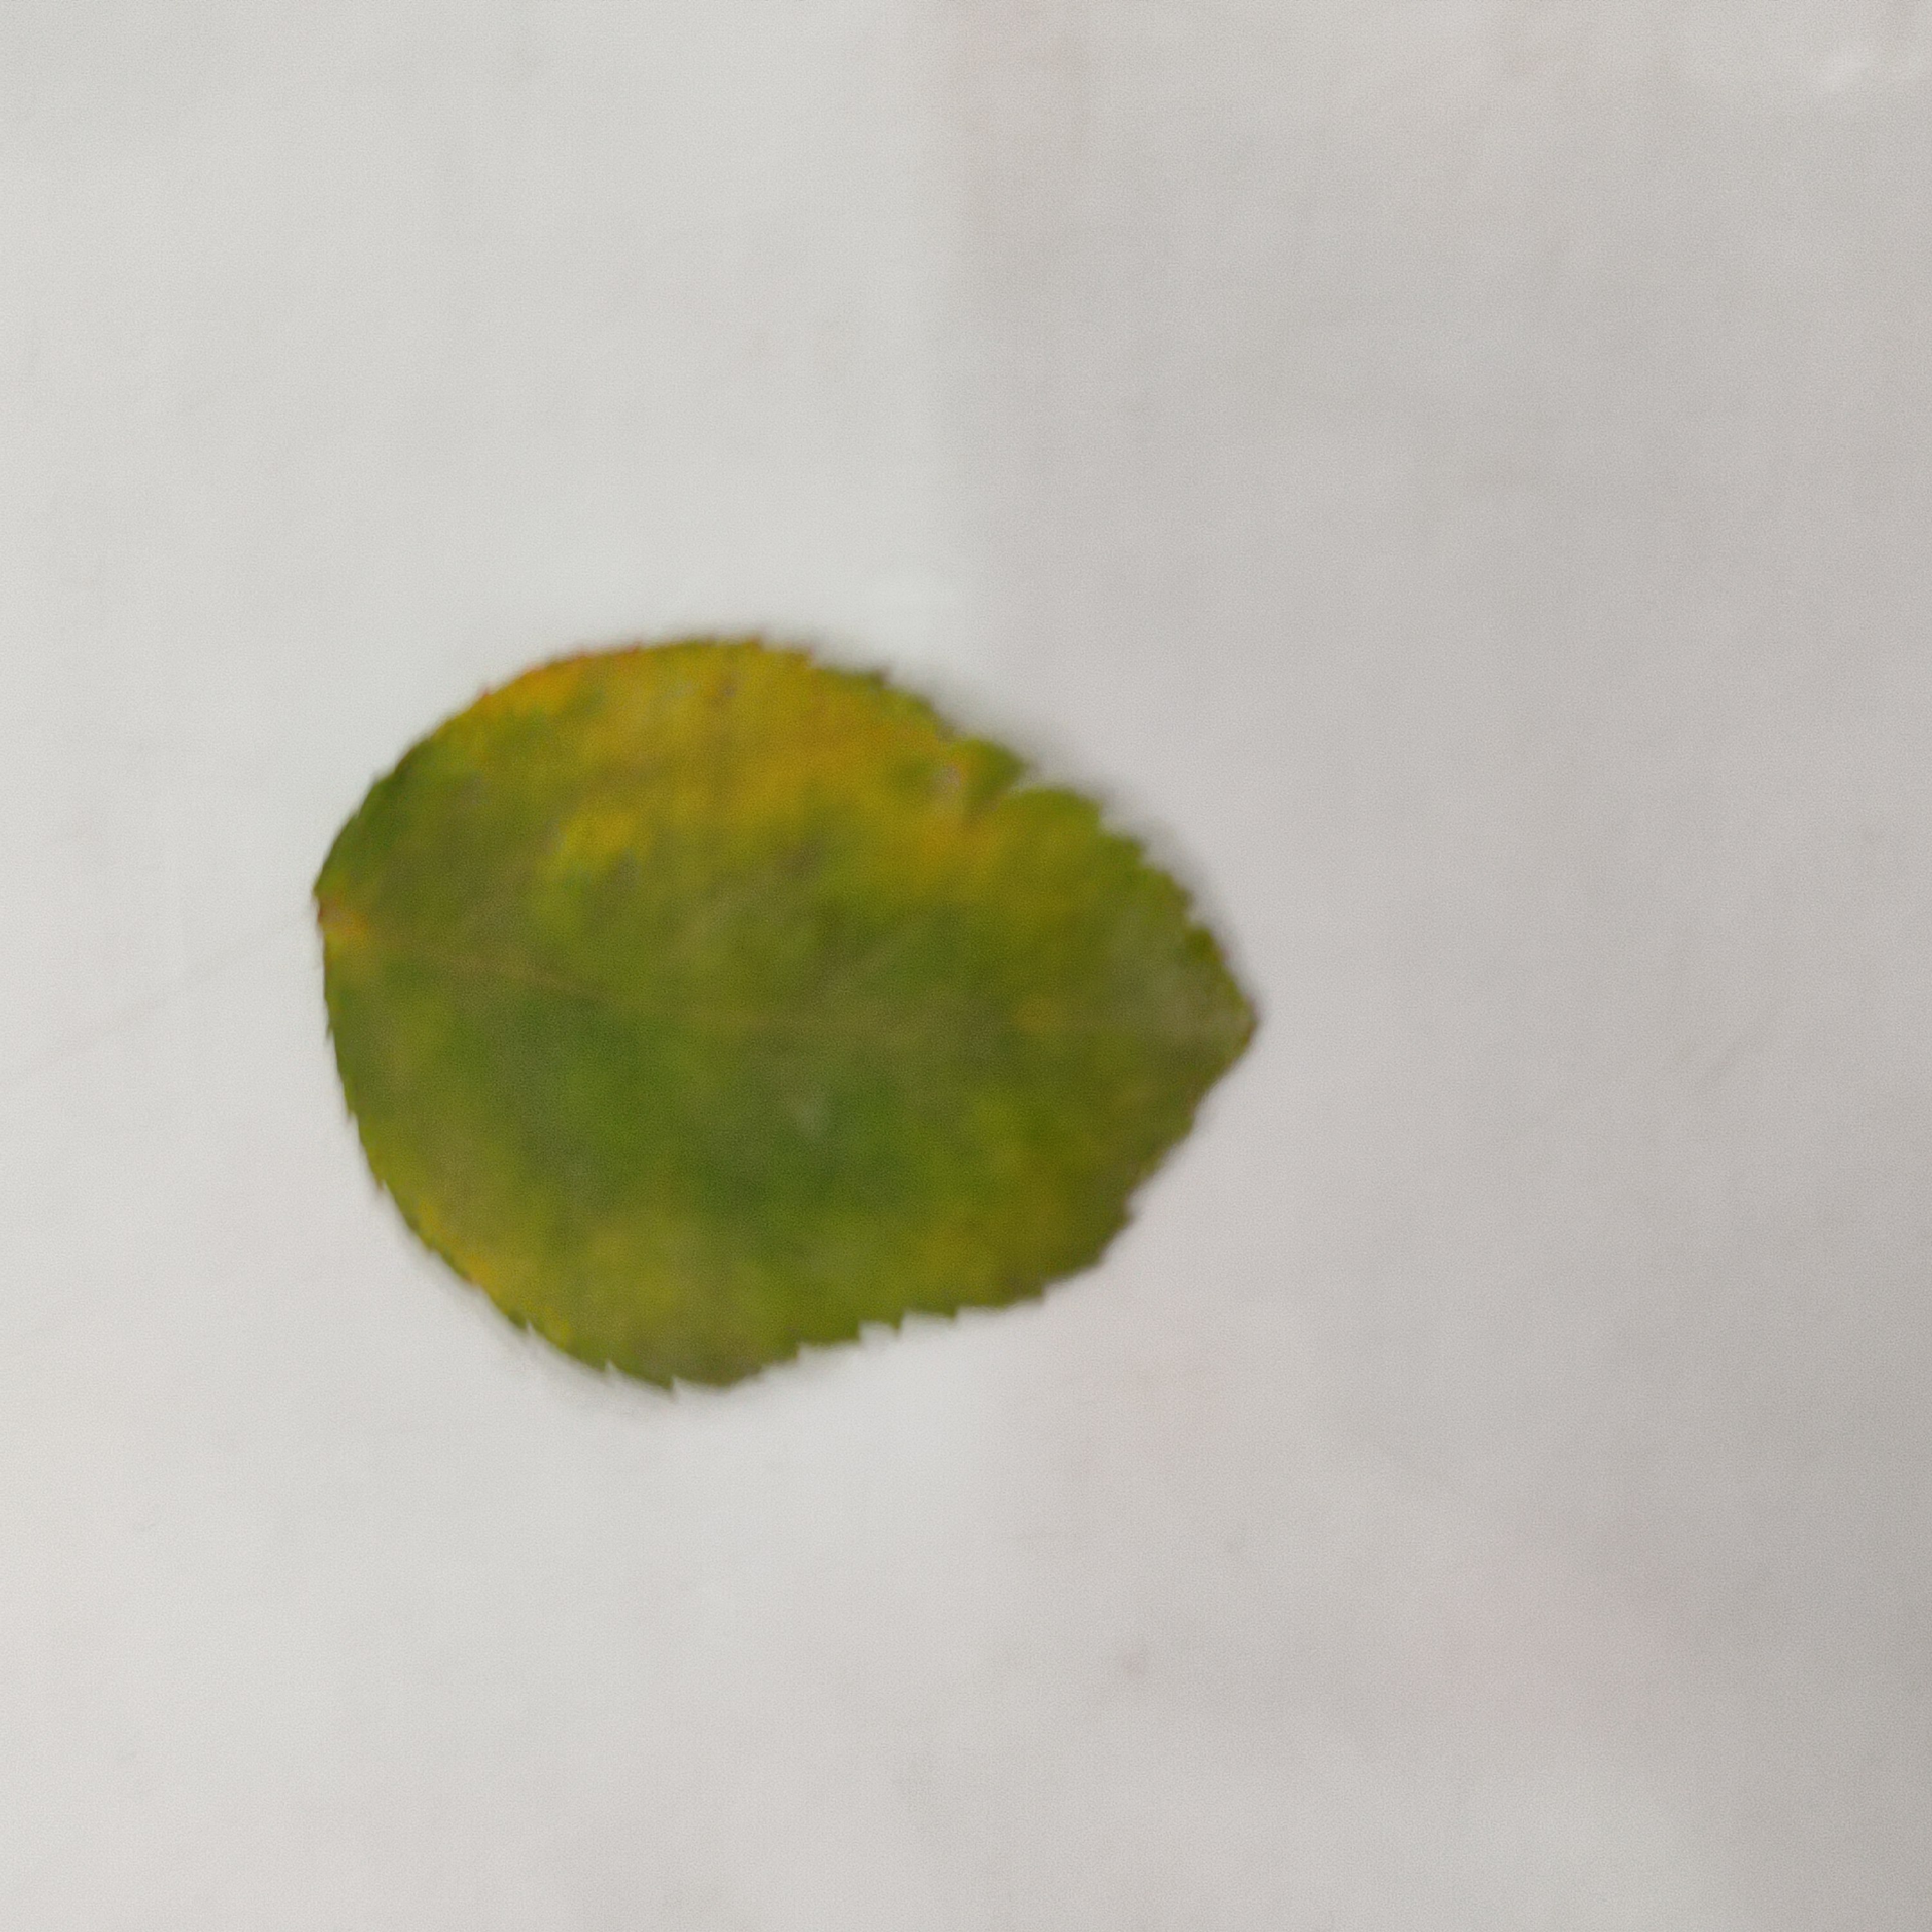
Label: Yellow Mosaic Virus